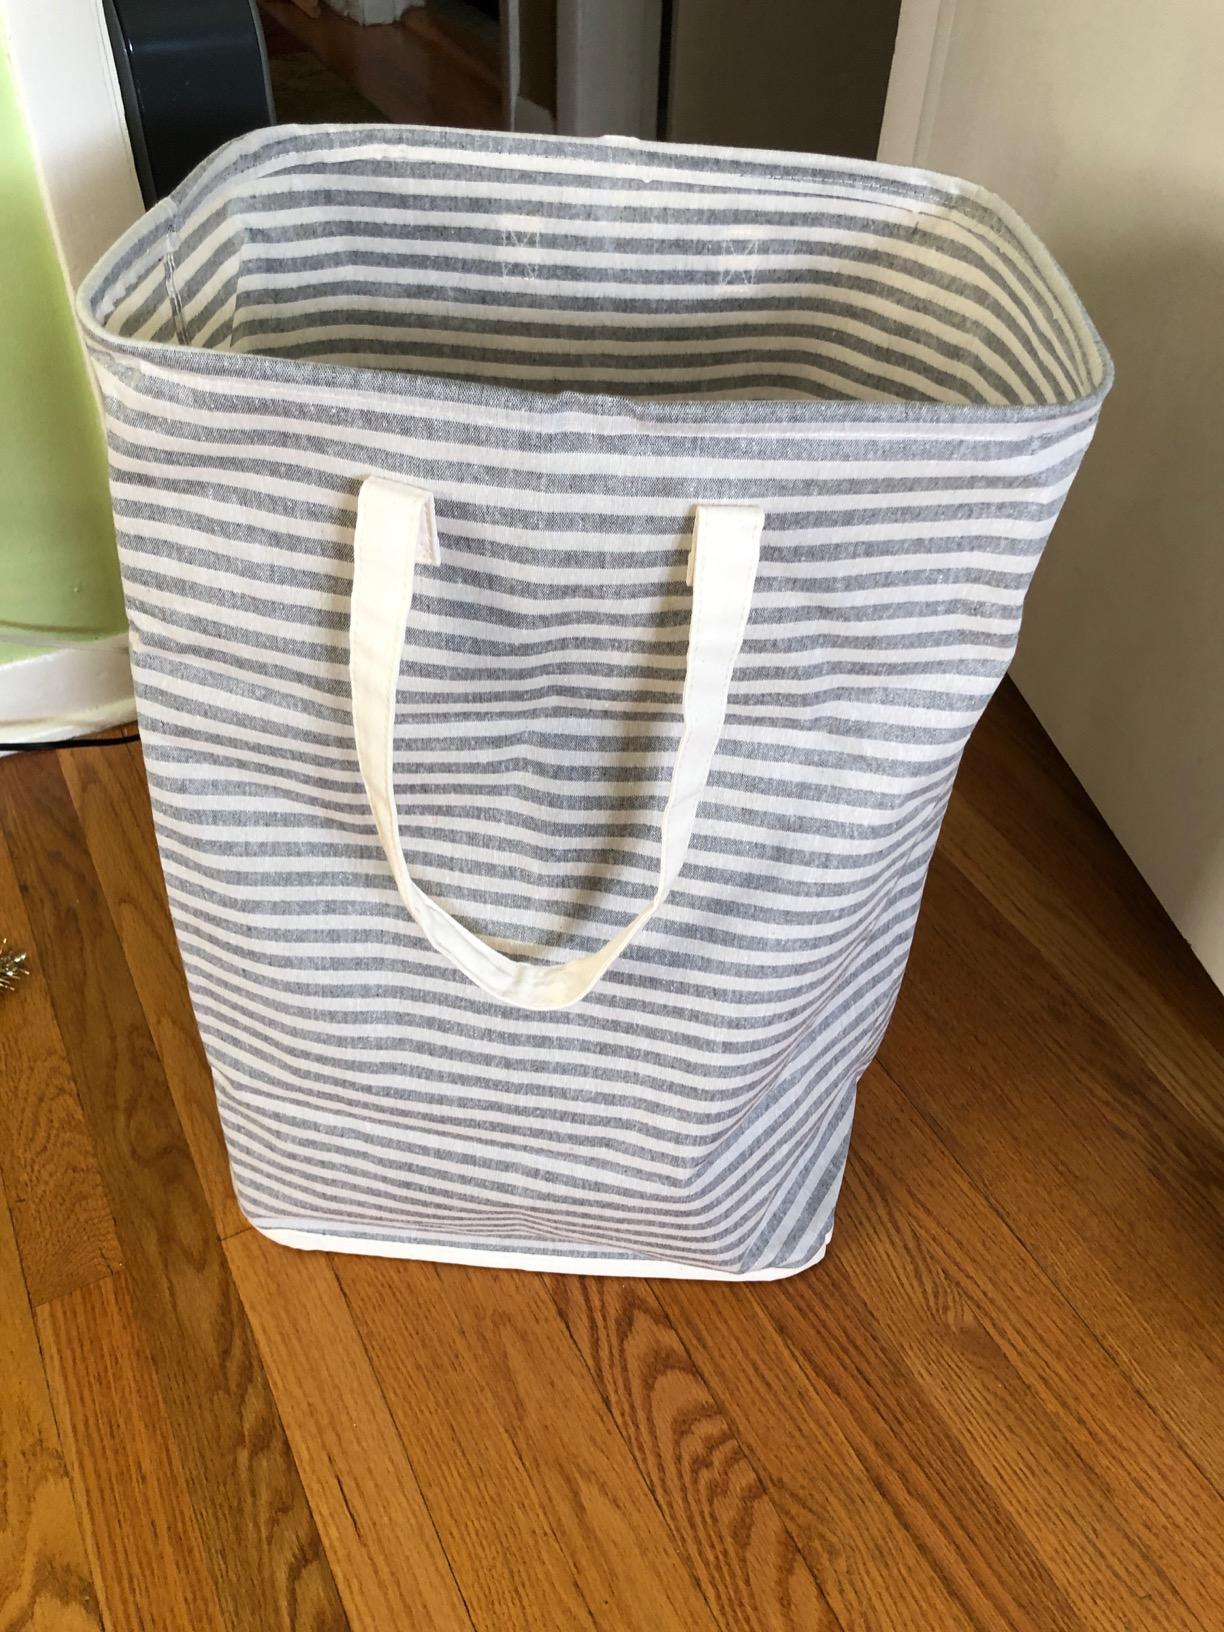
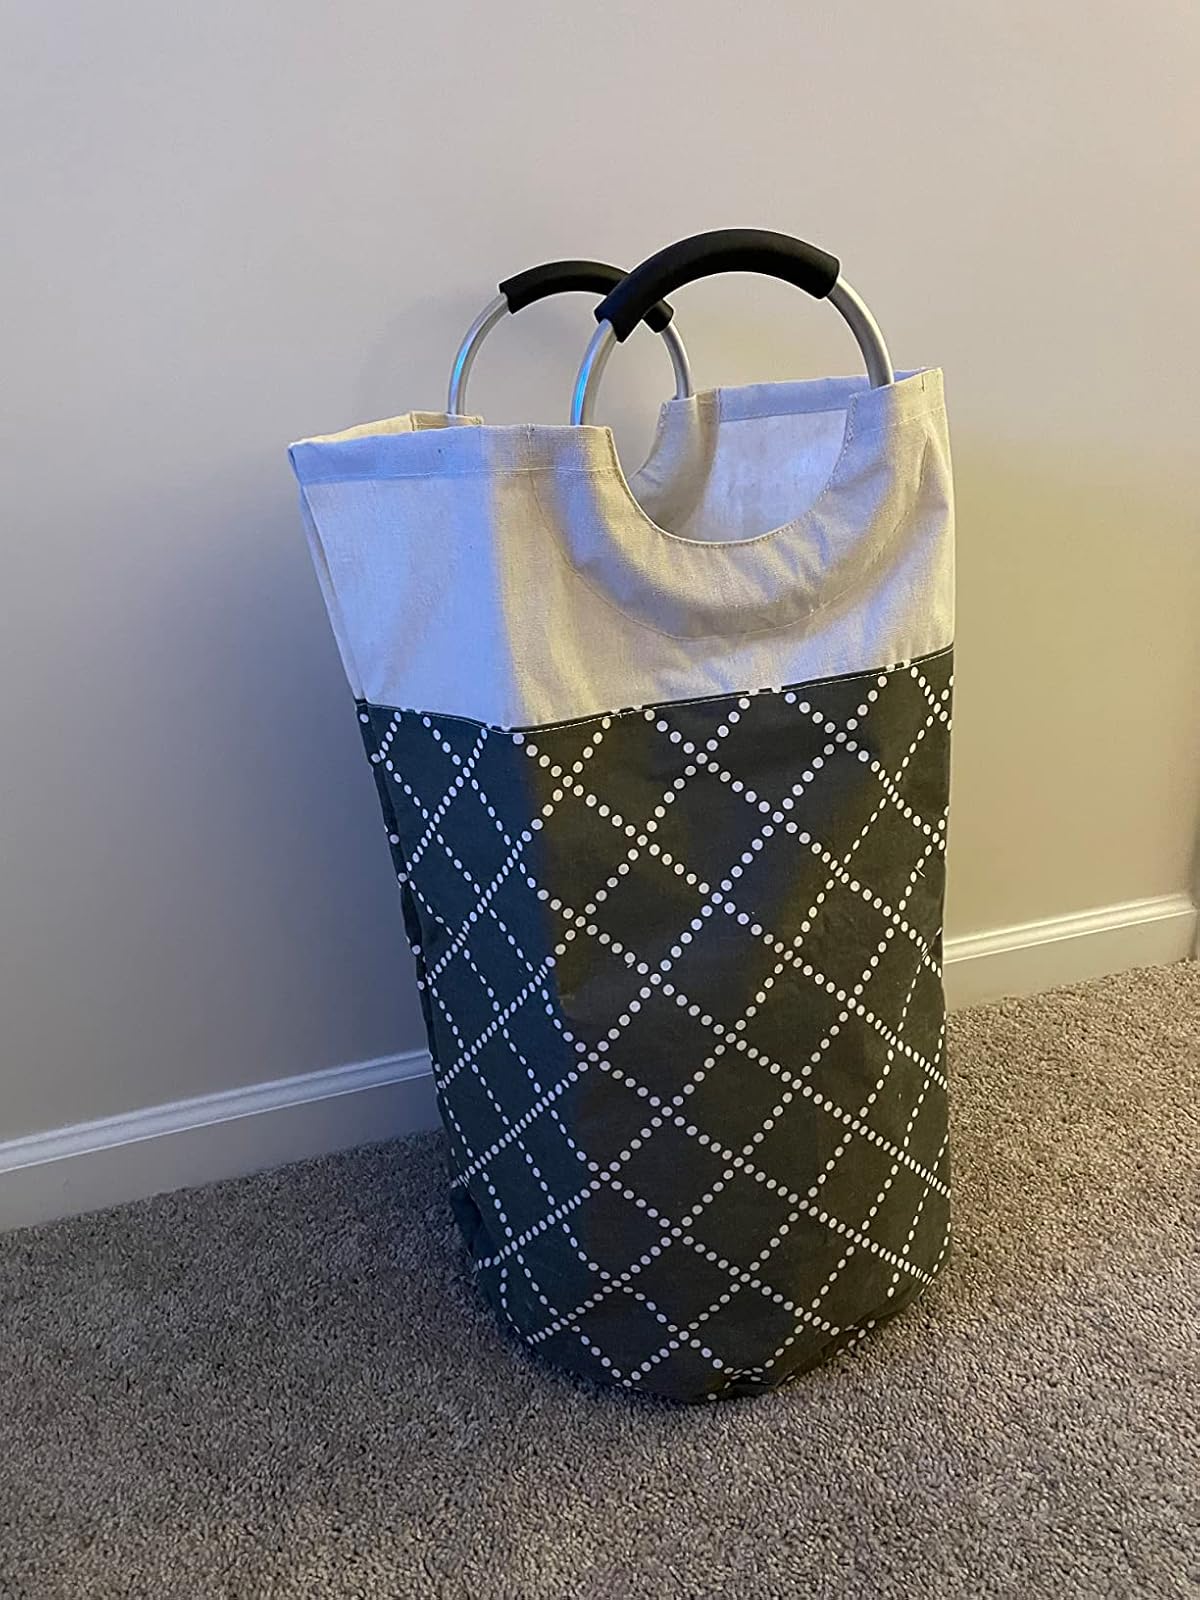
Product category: items_hamper
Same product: no